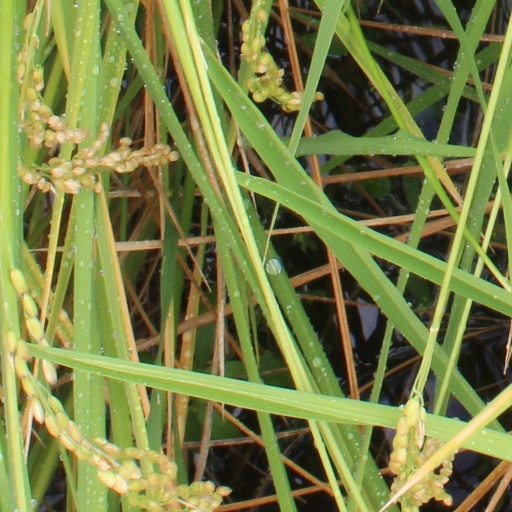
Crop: rice